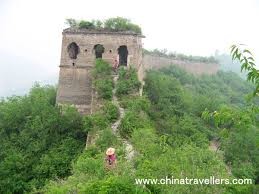
Landmark: Great Wall of China